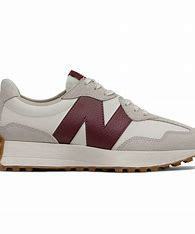
Brand: New
Model: Balance Classics